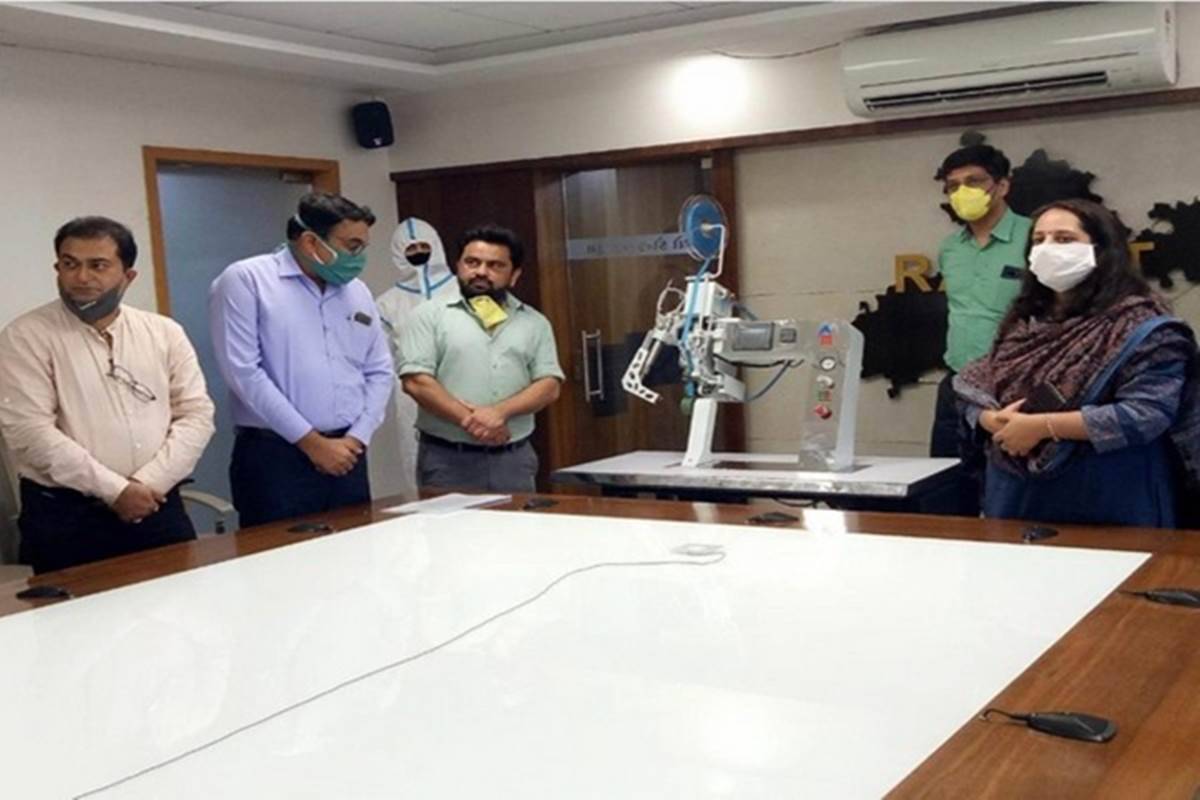
Objects detected:
Mask
Mask
Mask